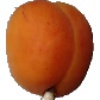
Label: apricot